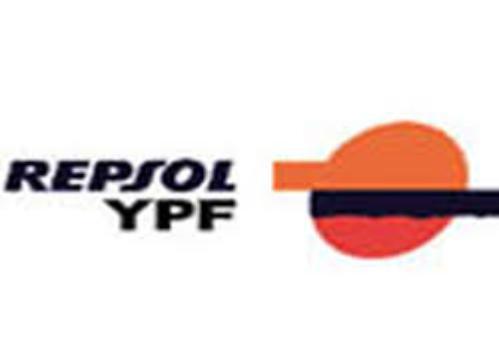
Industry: Others